Ken Gorbey

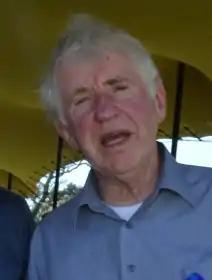
Gorbey in 2014

Kenneth Coulton Gorbey (born 1942) is a New Zealand museum director and consultant. He has designed and created exhibitions at the Museum of New Zealand Te Papa Tongarewa and the Jewish Museum Berlin.